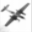
Label: airplane